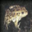
Label: frog